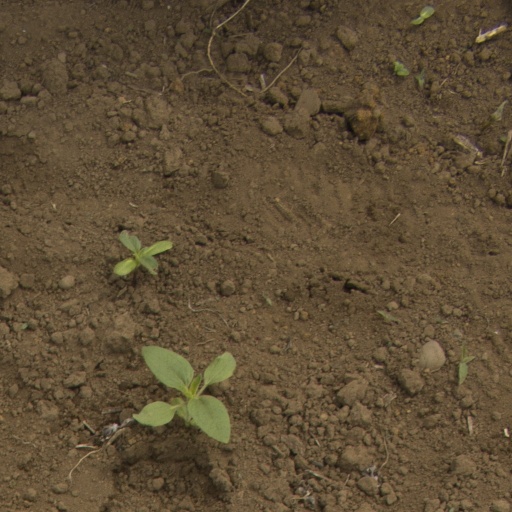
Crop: Jerusalem artichoke